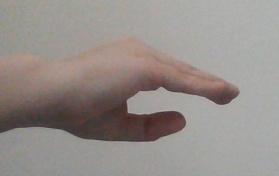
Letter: jeem